To Quebec and the Stars

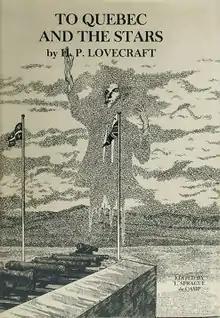
Dust-jacket for "To Quebec and the Stars"

To Quebec and the Stars is a collection of seventeen essays written by H. P. Lovecraft, assembled and edited by L. Sprague de Camp, who came across them in the course of his research for his of Lovecraft. The collection was first published in hardcover by Donald M. Grant, Publisher, Inc. in 1976.